Astor Court (Metropolitan Museum of Art)

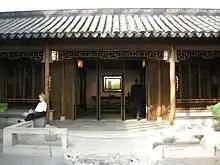

The Astor Court, located in the Metropolitan Museum of Art in New York City, is a re-creation of a Ming dynasty-style, Chinese-garden courtyard. It is also known as the Ming Hall (明軒).